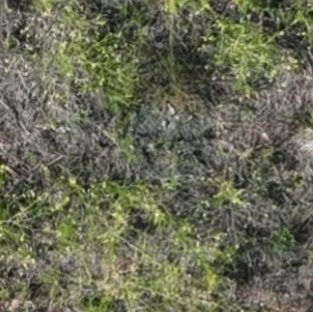
Month: july
Dye color: blue
Dye concentration: high